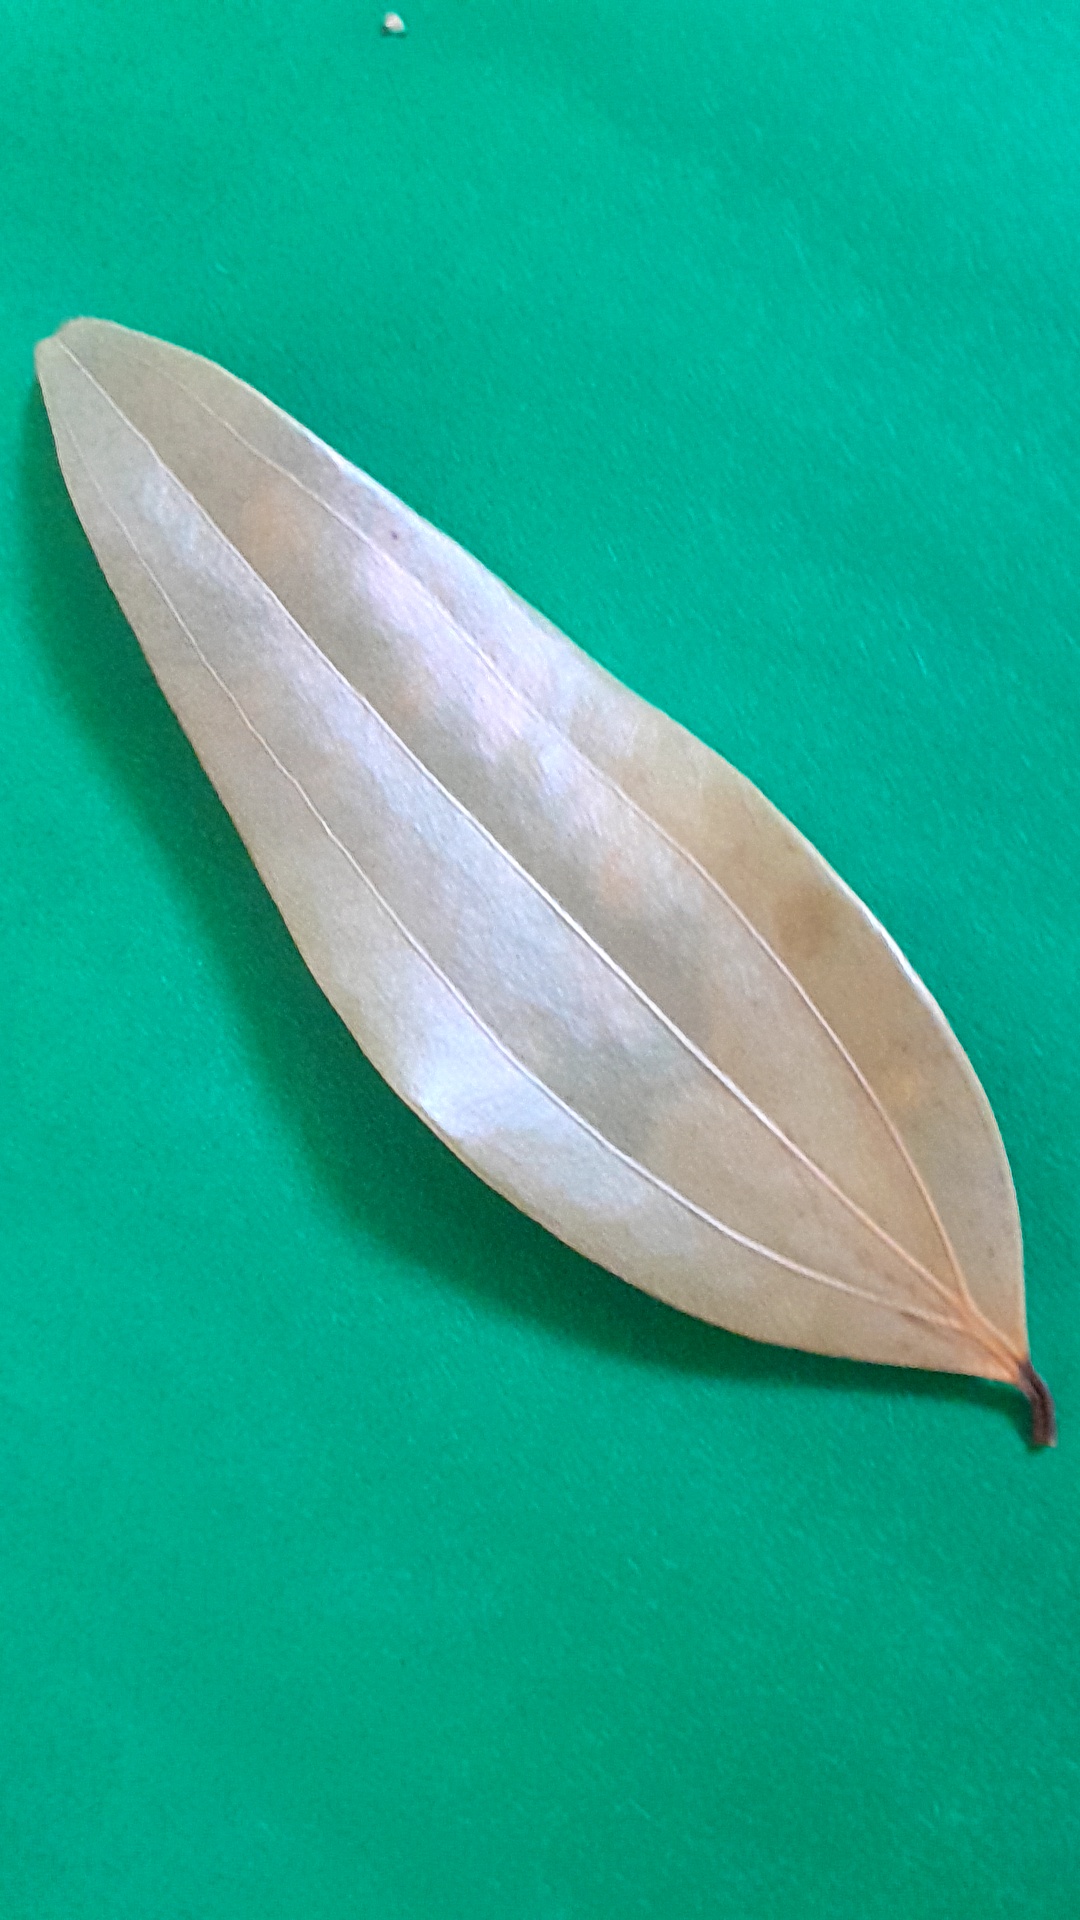
Label: Dry Leaf